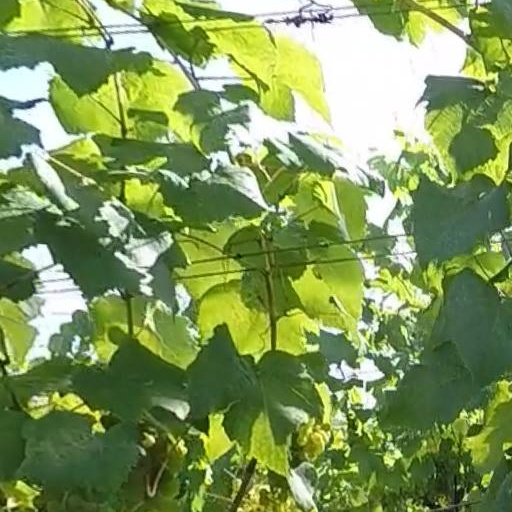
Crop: grape